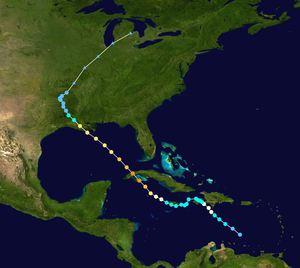
L'ouragan Gustav est le 7ᵉ cyclone tropical, le 3ᵉ ouragan et le 2ᵉ ouragan majeur de la saison cyclonique 2008 dans l'océan Atlantique nord.